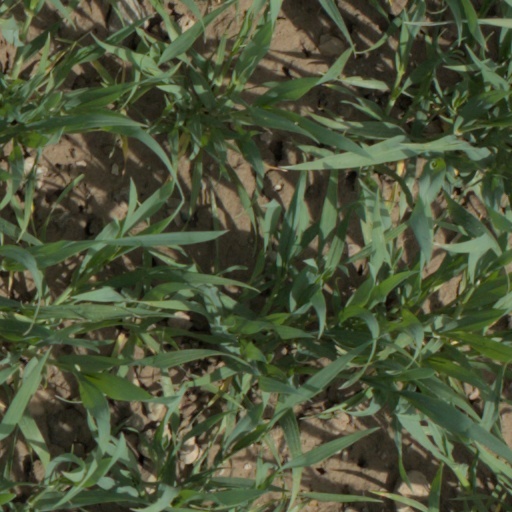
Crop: wheat